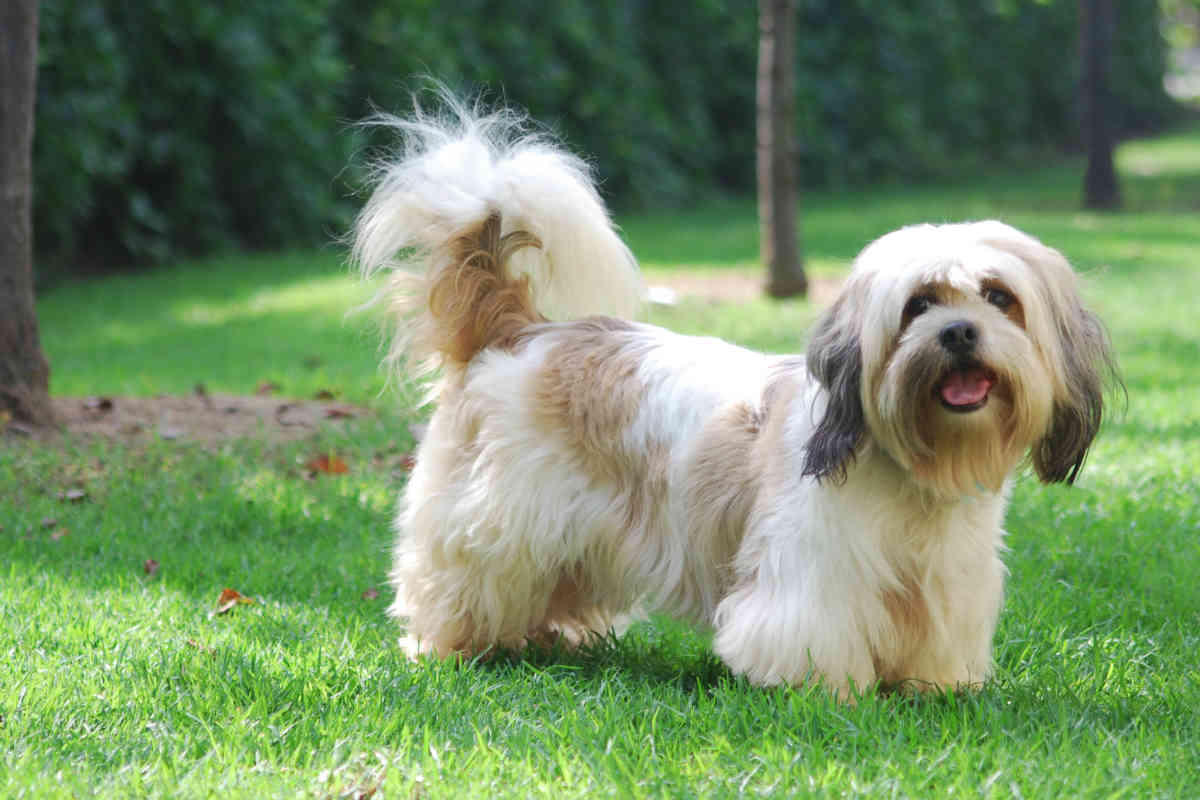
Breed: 215-n000038-Lhasa